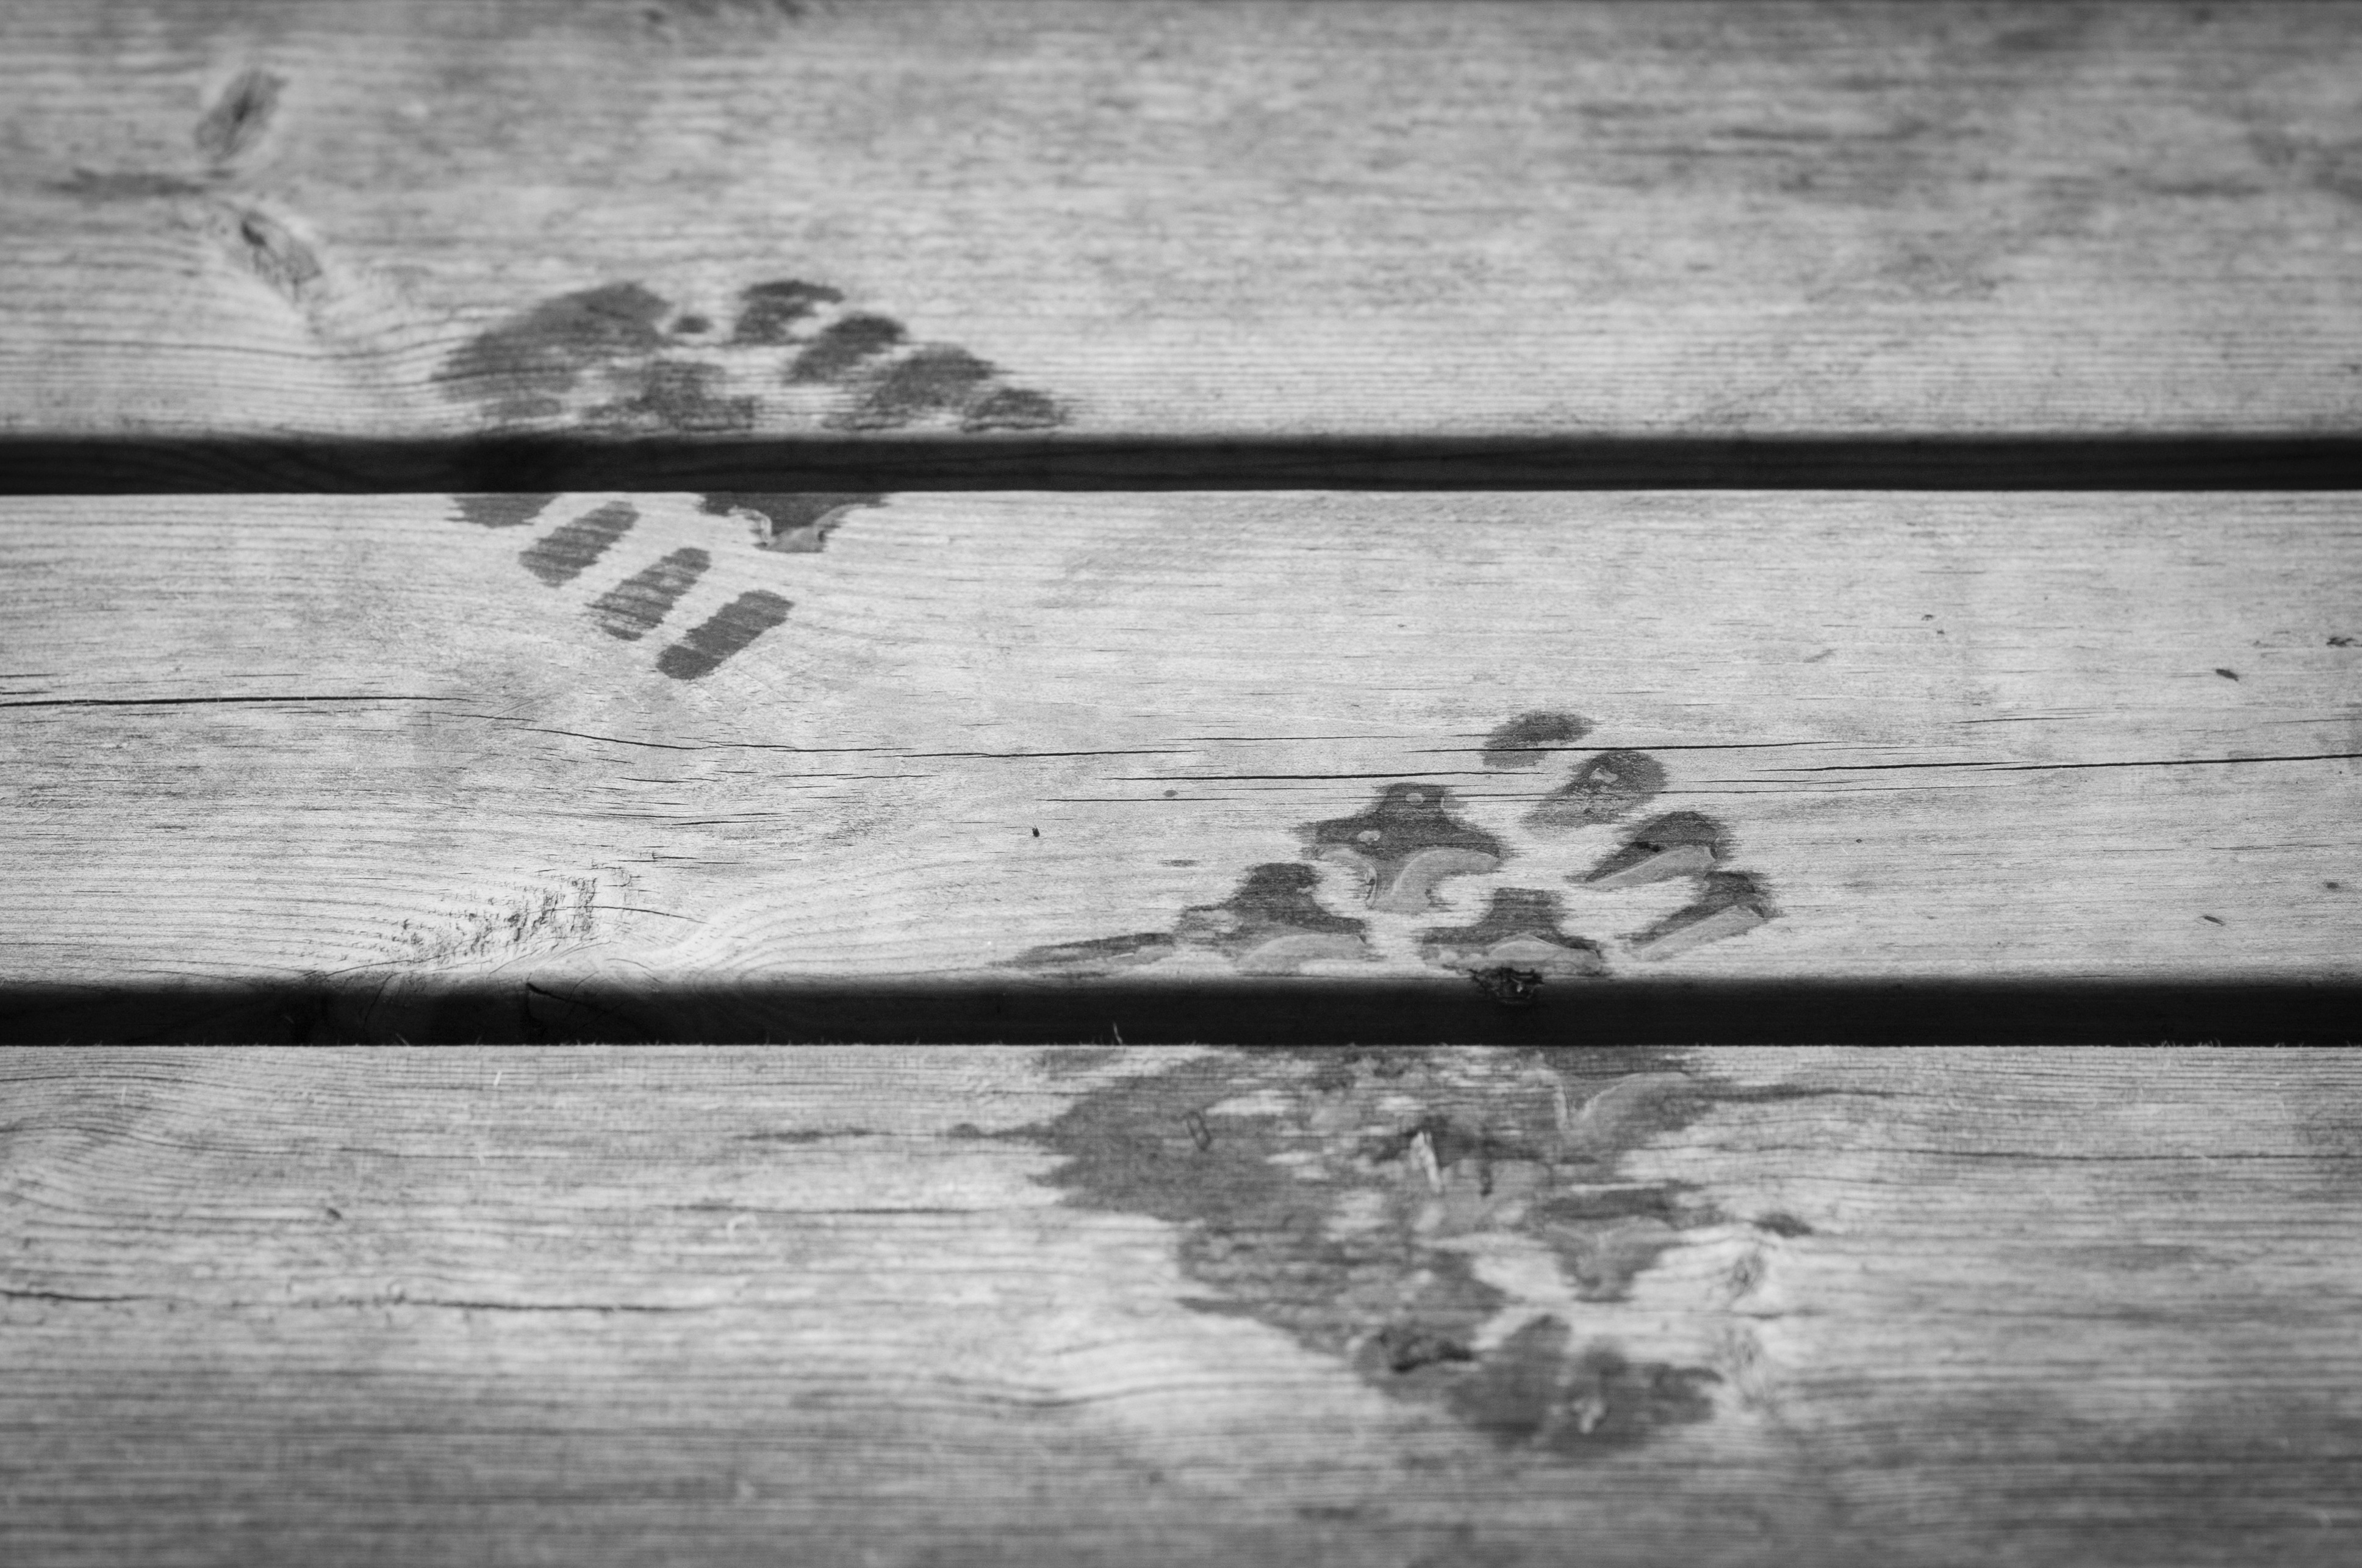
path, outdoor, walking, black and white, ground, footprint, footstep, feet, wet, alone, step, walk, pattern, vehicle, print, monochrome, route, surface, trace, tracks, way, mark, imprint, monochrome photography, watercraft rowing